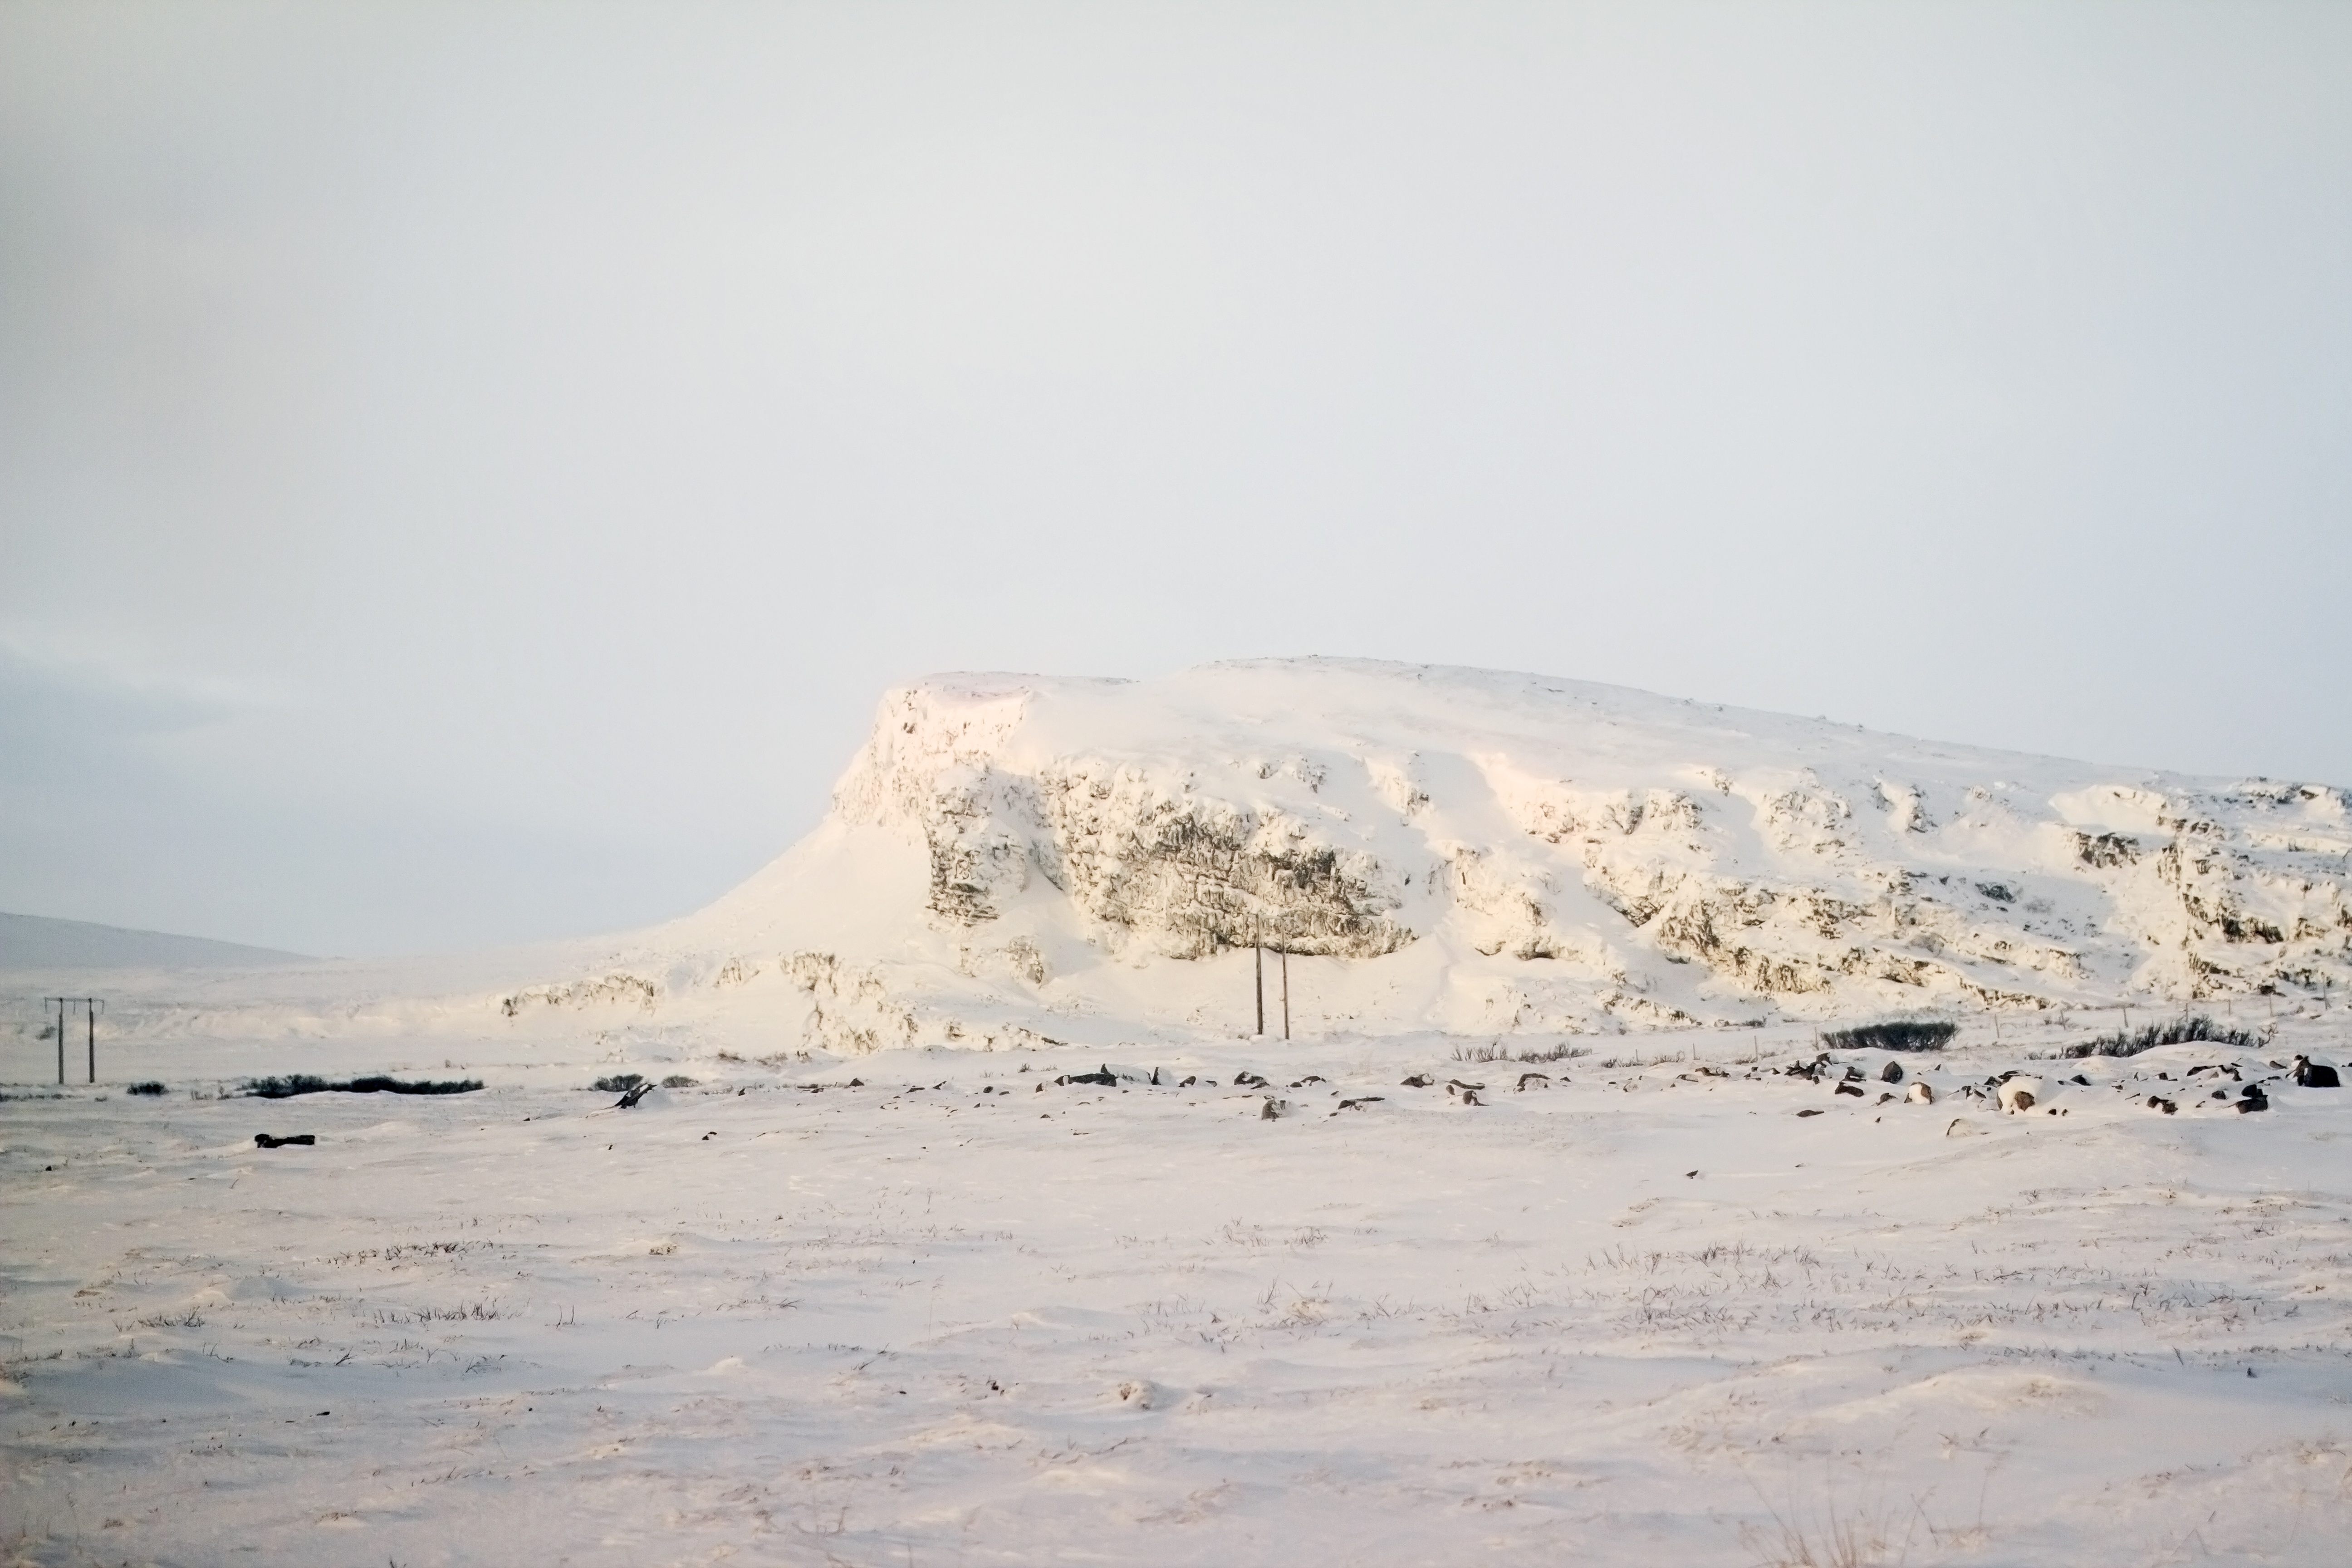
landscape, sea, sand, mountain, snow, winter, desert, wave, ice, weather, arctic, terrain, plateau, landform, arctic ocean, natural environment, geographical feature, atmospheric phenomenon, aeolian landform